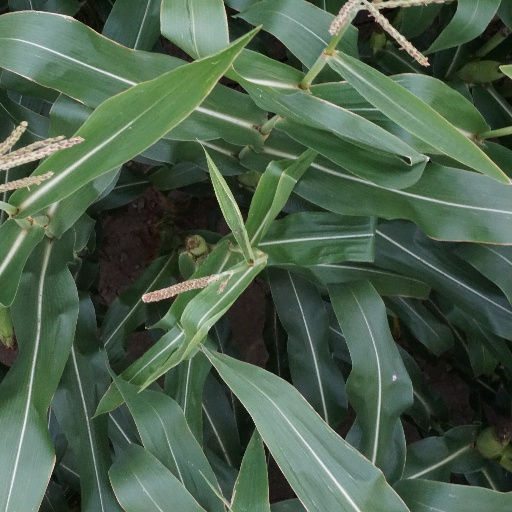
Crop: maize; corn